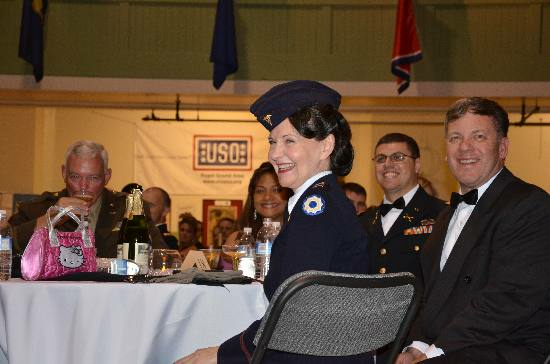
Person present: Yes